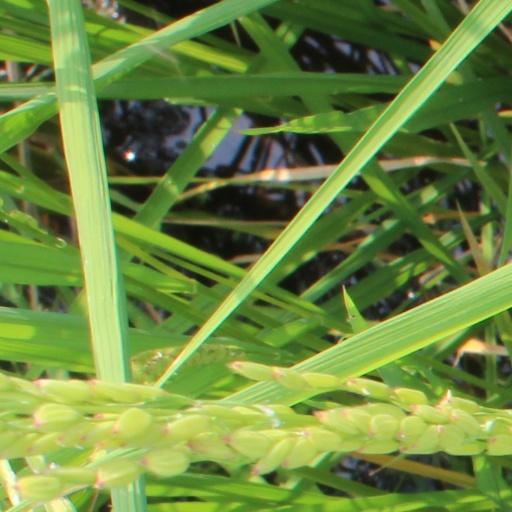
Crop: rice